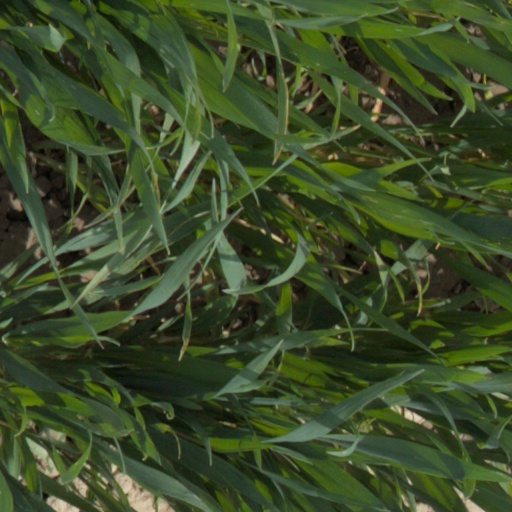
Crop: wheat